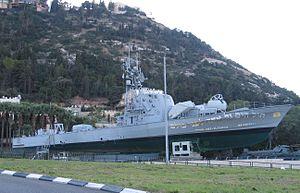
Les Sa'ar 1 étaient des patrouilleurs de la marine israélienne.